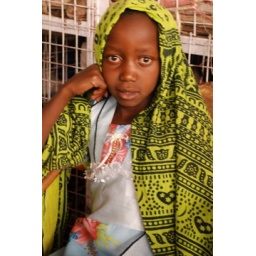
A young girl we met at a produce market in Arusha.